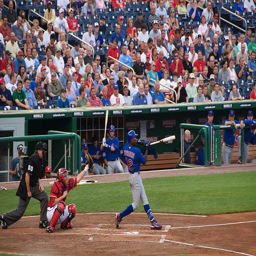
A baseball player swinging a bat during a game.
A baseball player batting a ball with a catcher and umpire sitting behind him and people watching from the stands.
He chased at a bad pitch and missed and now faces a full count
A group of men on a field playing baseball.
A baseball game is in progress at a baseball stadium.